Design management

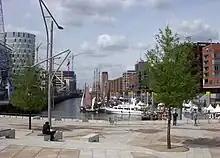
Urban design management contributes to the development of urban districts. The newly built HafenCity, Hamburg, Germany.

Business design management deals with the newly emerging field of integrating design thinking into management. In organisation and management theory, design thinking forms part of the Architecture / Design / Anthropology (A/D/A) paradigm which characterizes innovative, human-centered enterprises. This paradigm focuses on a collaborative and iterative style of work and an adductive mode of thinking, compared to practices associated with the more traditional Mathematics / Economics / Psychology (M/E/P) management paradigm. Since 2006, the term "Business Design" is trademarked by the Rotman School of Management; they define business design as the application of design thinking principles to business practice. The designerly way of problem solving is an integrative way of thinking that is characterized by a deep understanding of the user, creative resolution of tensions, collaborative prototyping, and continuous modification and enhancement of ideas and solutions. This approach to problem solving can be applied to all components of business, and the management of the problem solving process forms the core of business design management activity. Universities other than the Rotman School of Management are offering similar academic education concepts, including the Aalto University in Finland, which initiated their International Design Business Management (IDBM) program in 1995.